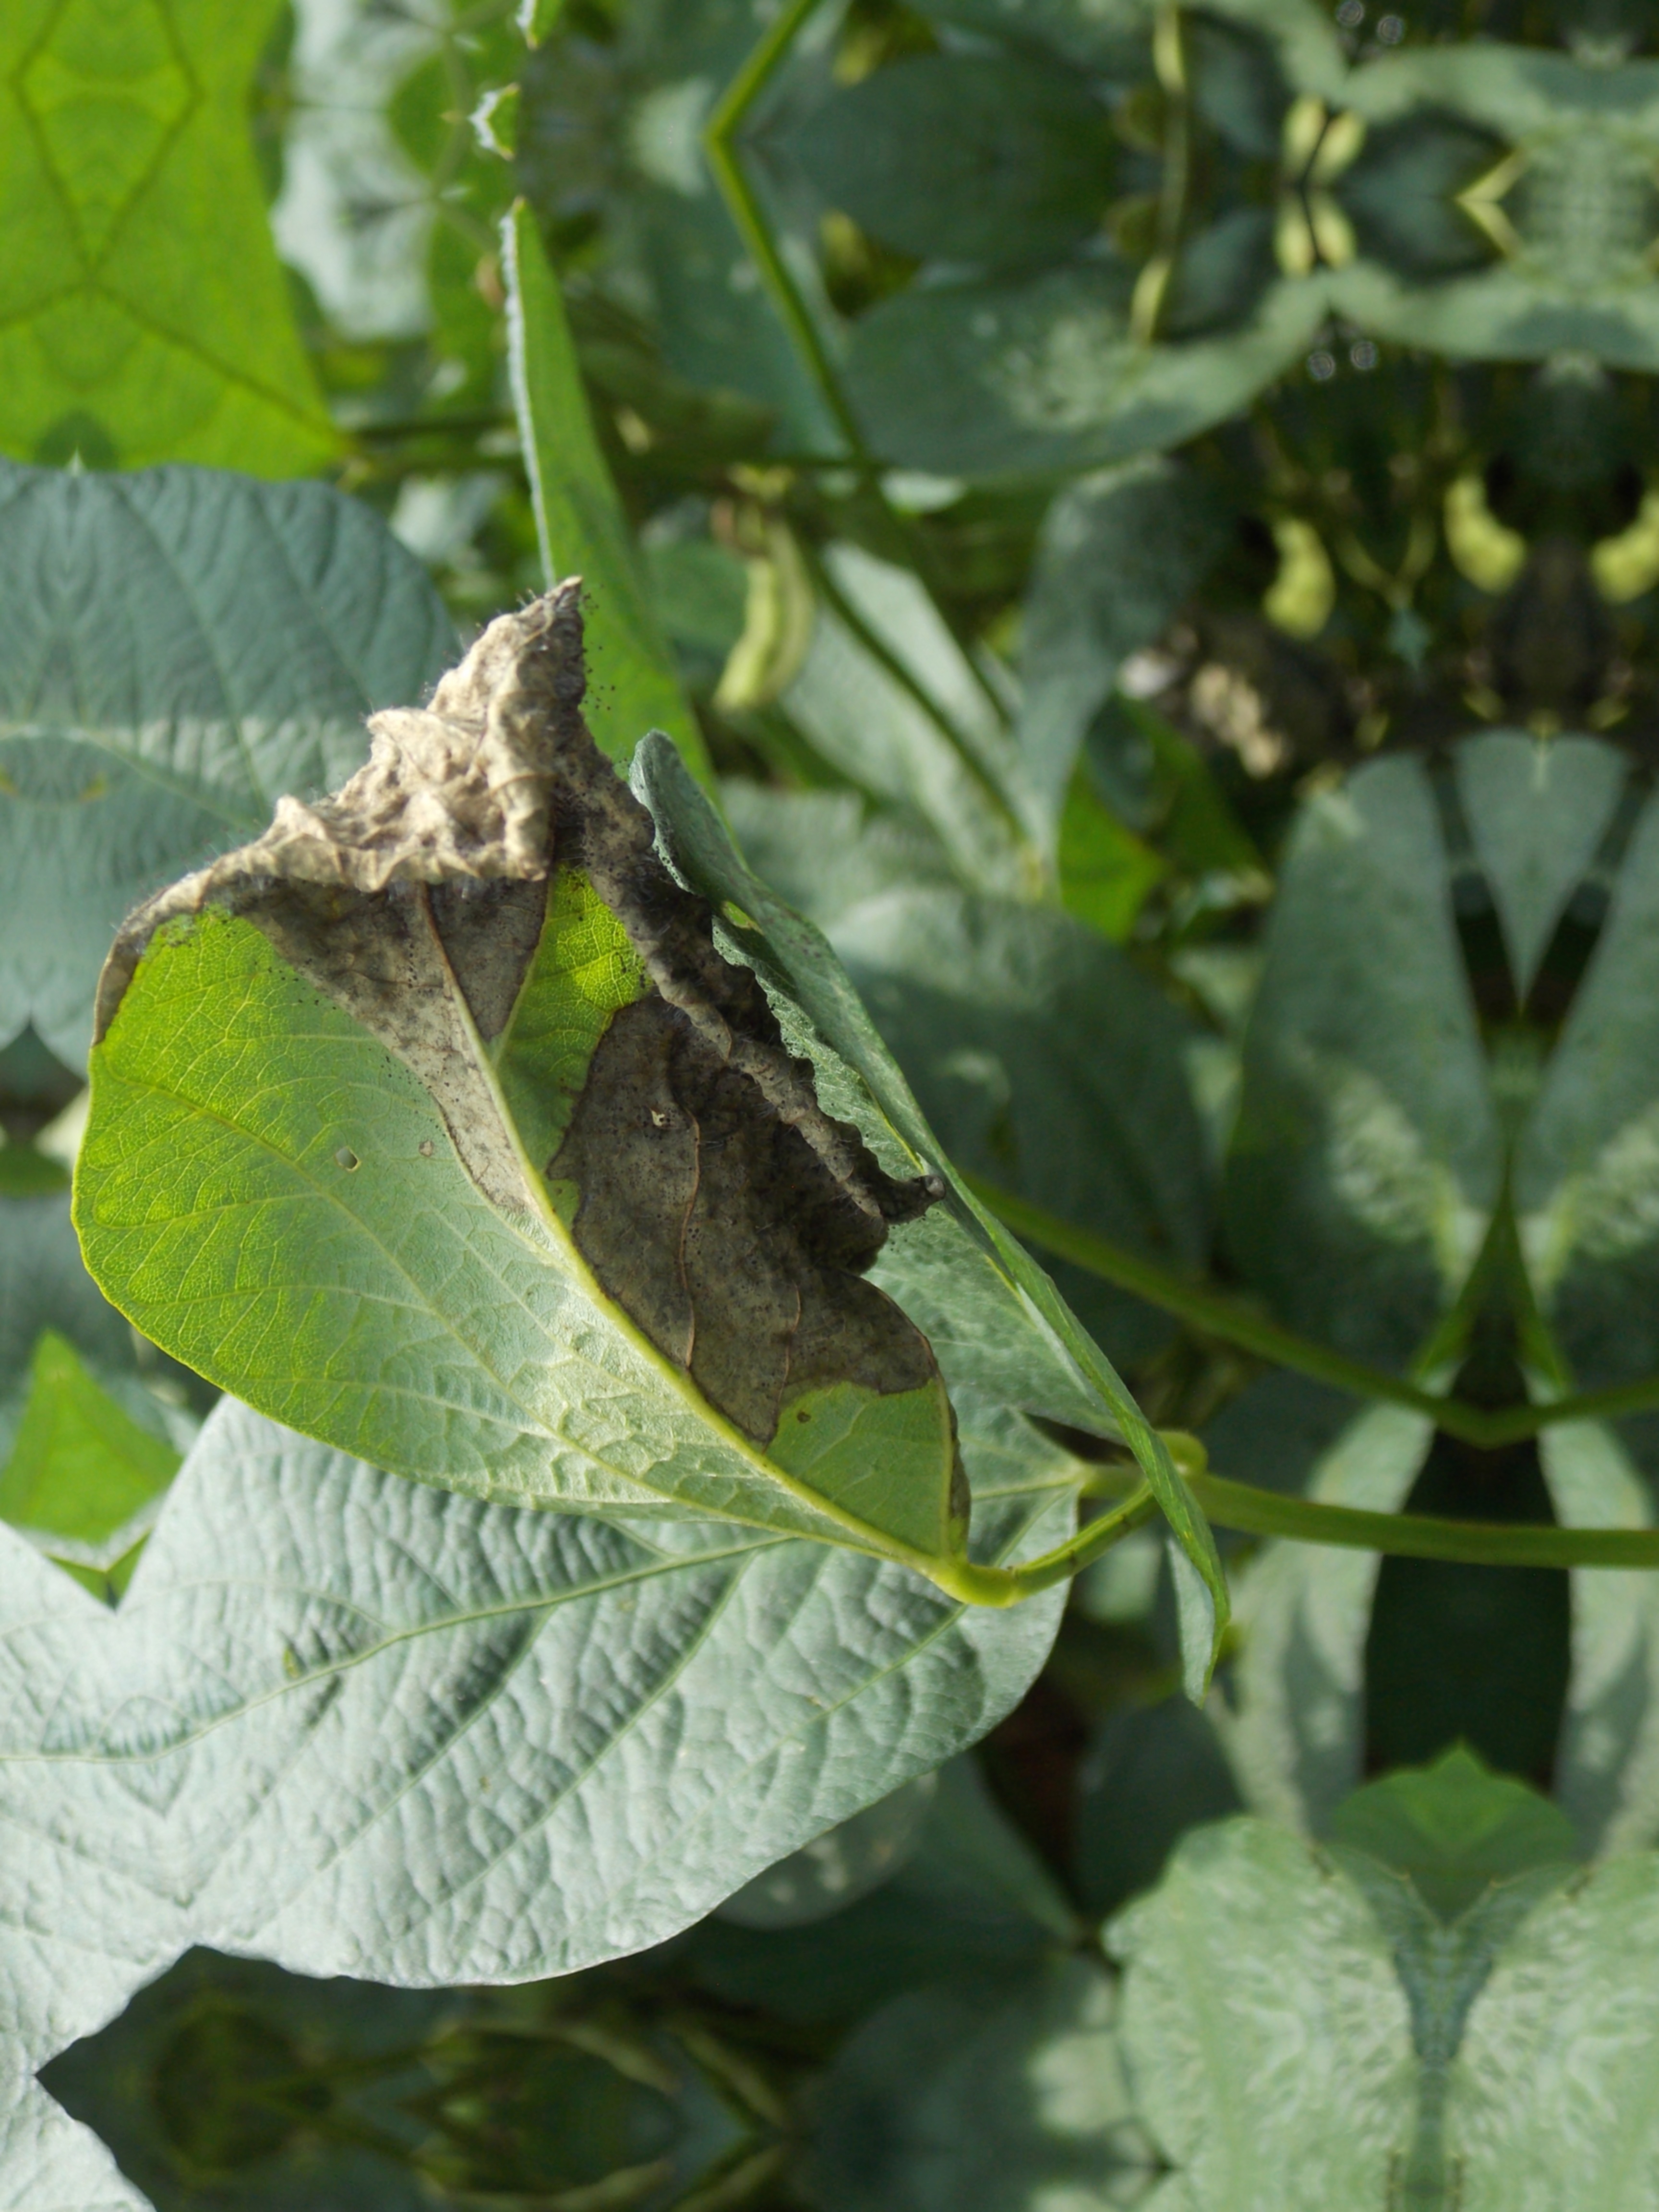
Label: Disease